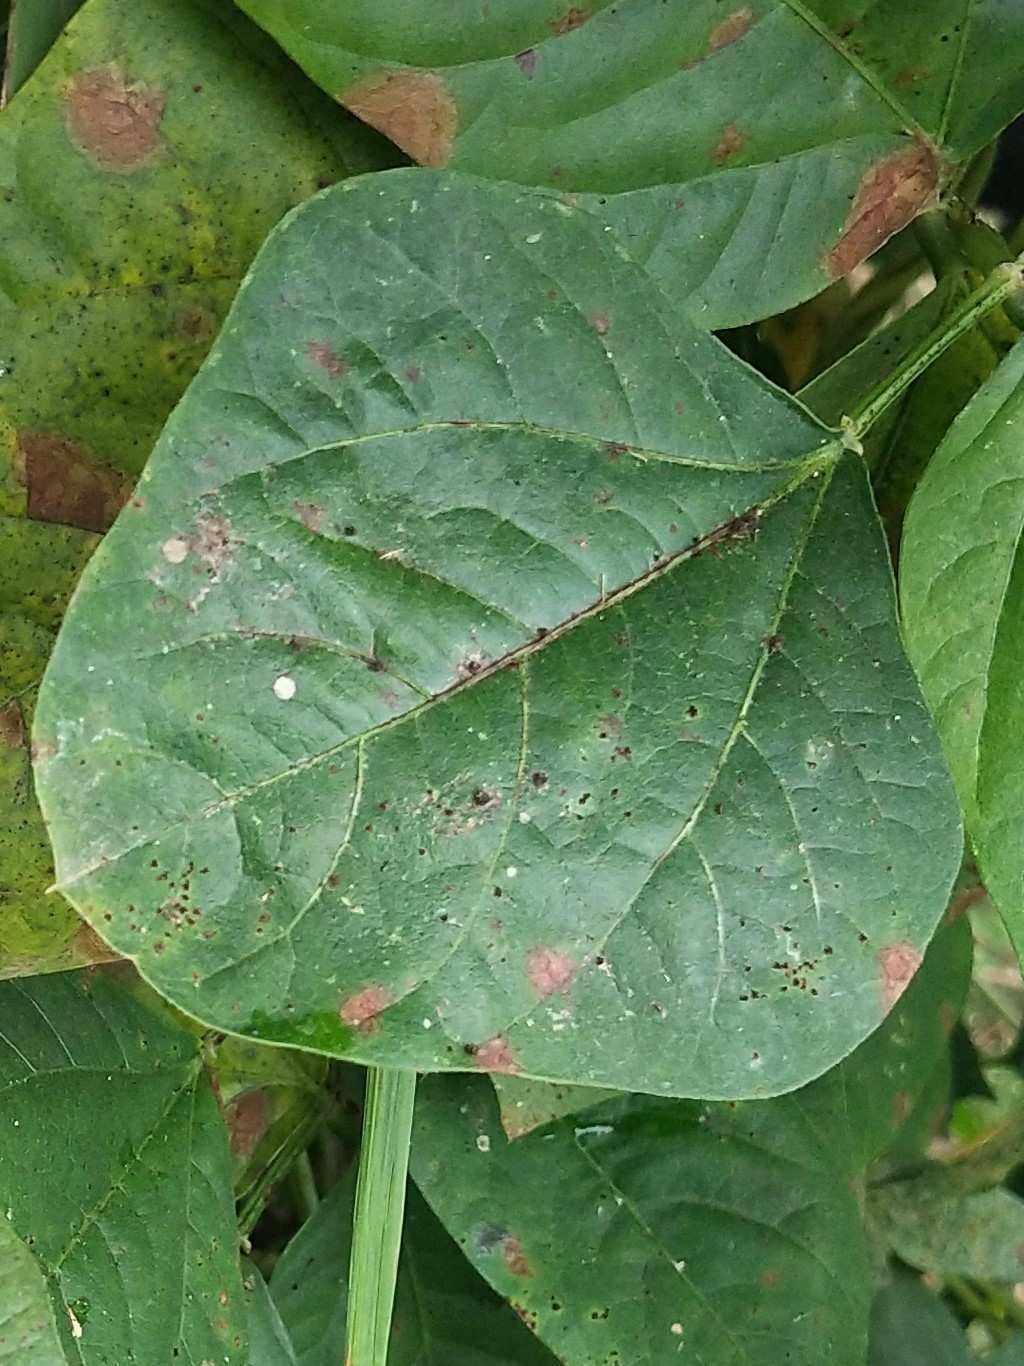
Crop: unknown
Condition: bean